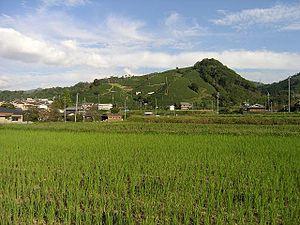
Wazuka est un bourg du district de Sōraku, dans la préfecture de Kyoto au Japon.
La liste des localités adhérant à l'association Les Plus Beaux Villages du Japon rassemble tous les bourgs et villages membres depuis sa création en 2005.